Timex Datalink

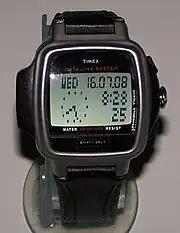
Datalink USB dress edition with a WristApp installed to display time in analog digital format

The new features came at the expense of some older ones. For example, the "Anniversary" and "Appointment" modes of the previous Datalink models were no longer available, and the number of phone entries for the Ironman Datalink was reduced to 38, from a maximum of 150 of the older Datalink model 150. The "Make a List" function of the Datalink 150 model was also gone. This feature enabled the user to create short lists for various tasks, and import wristapps, special programs with custom applications which could be added to the watch.